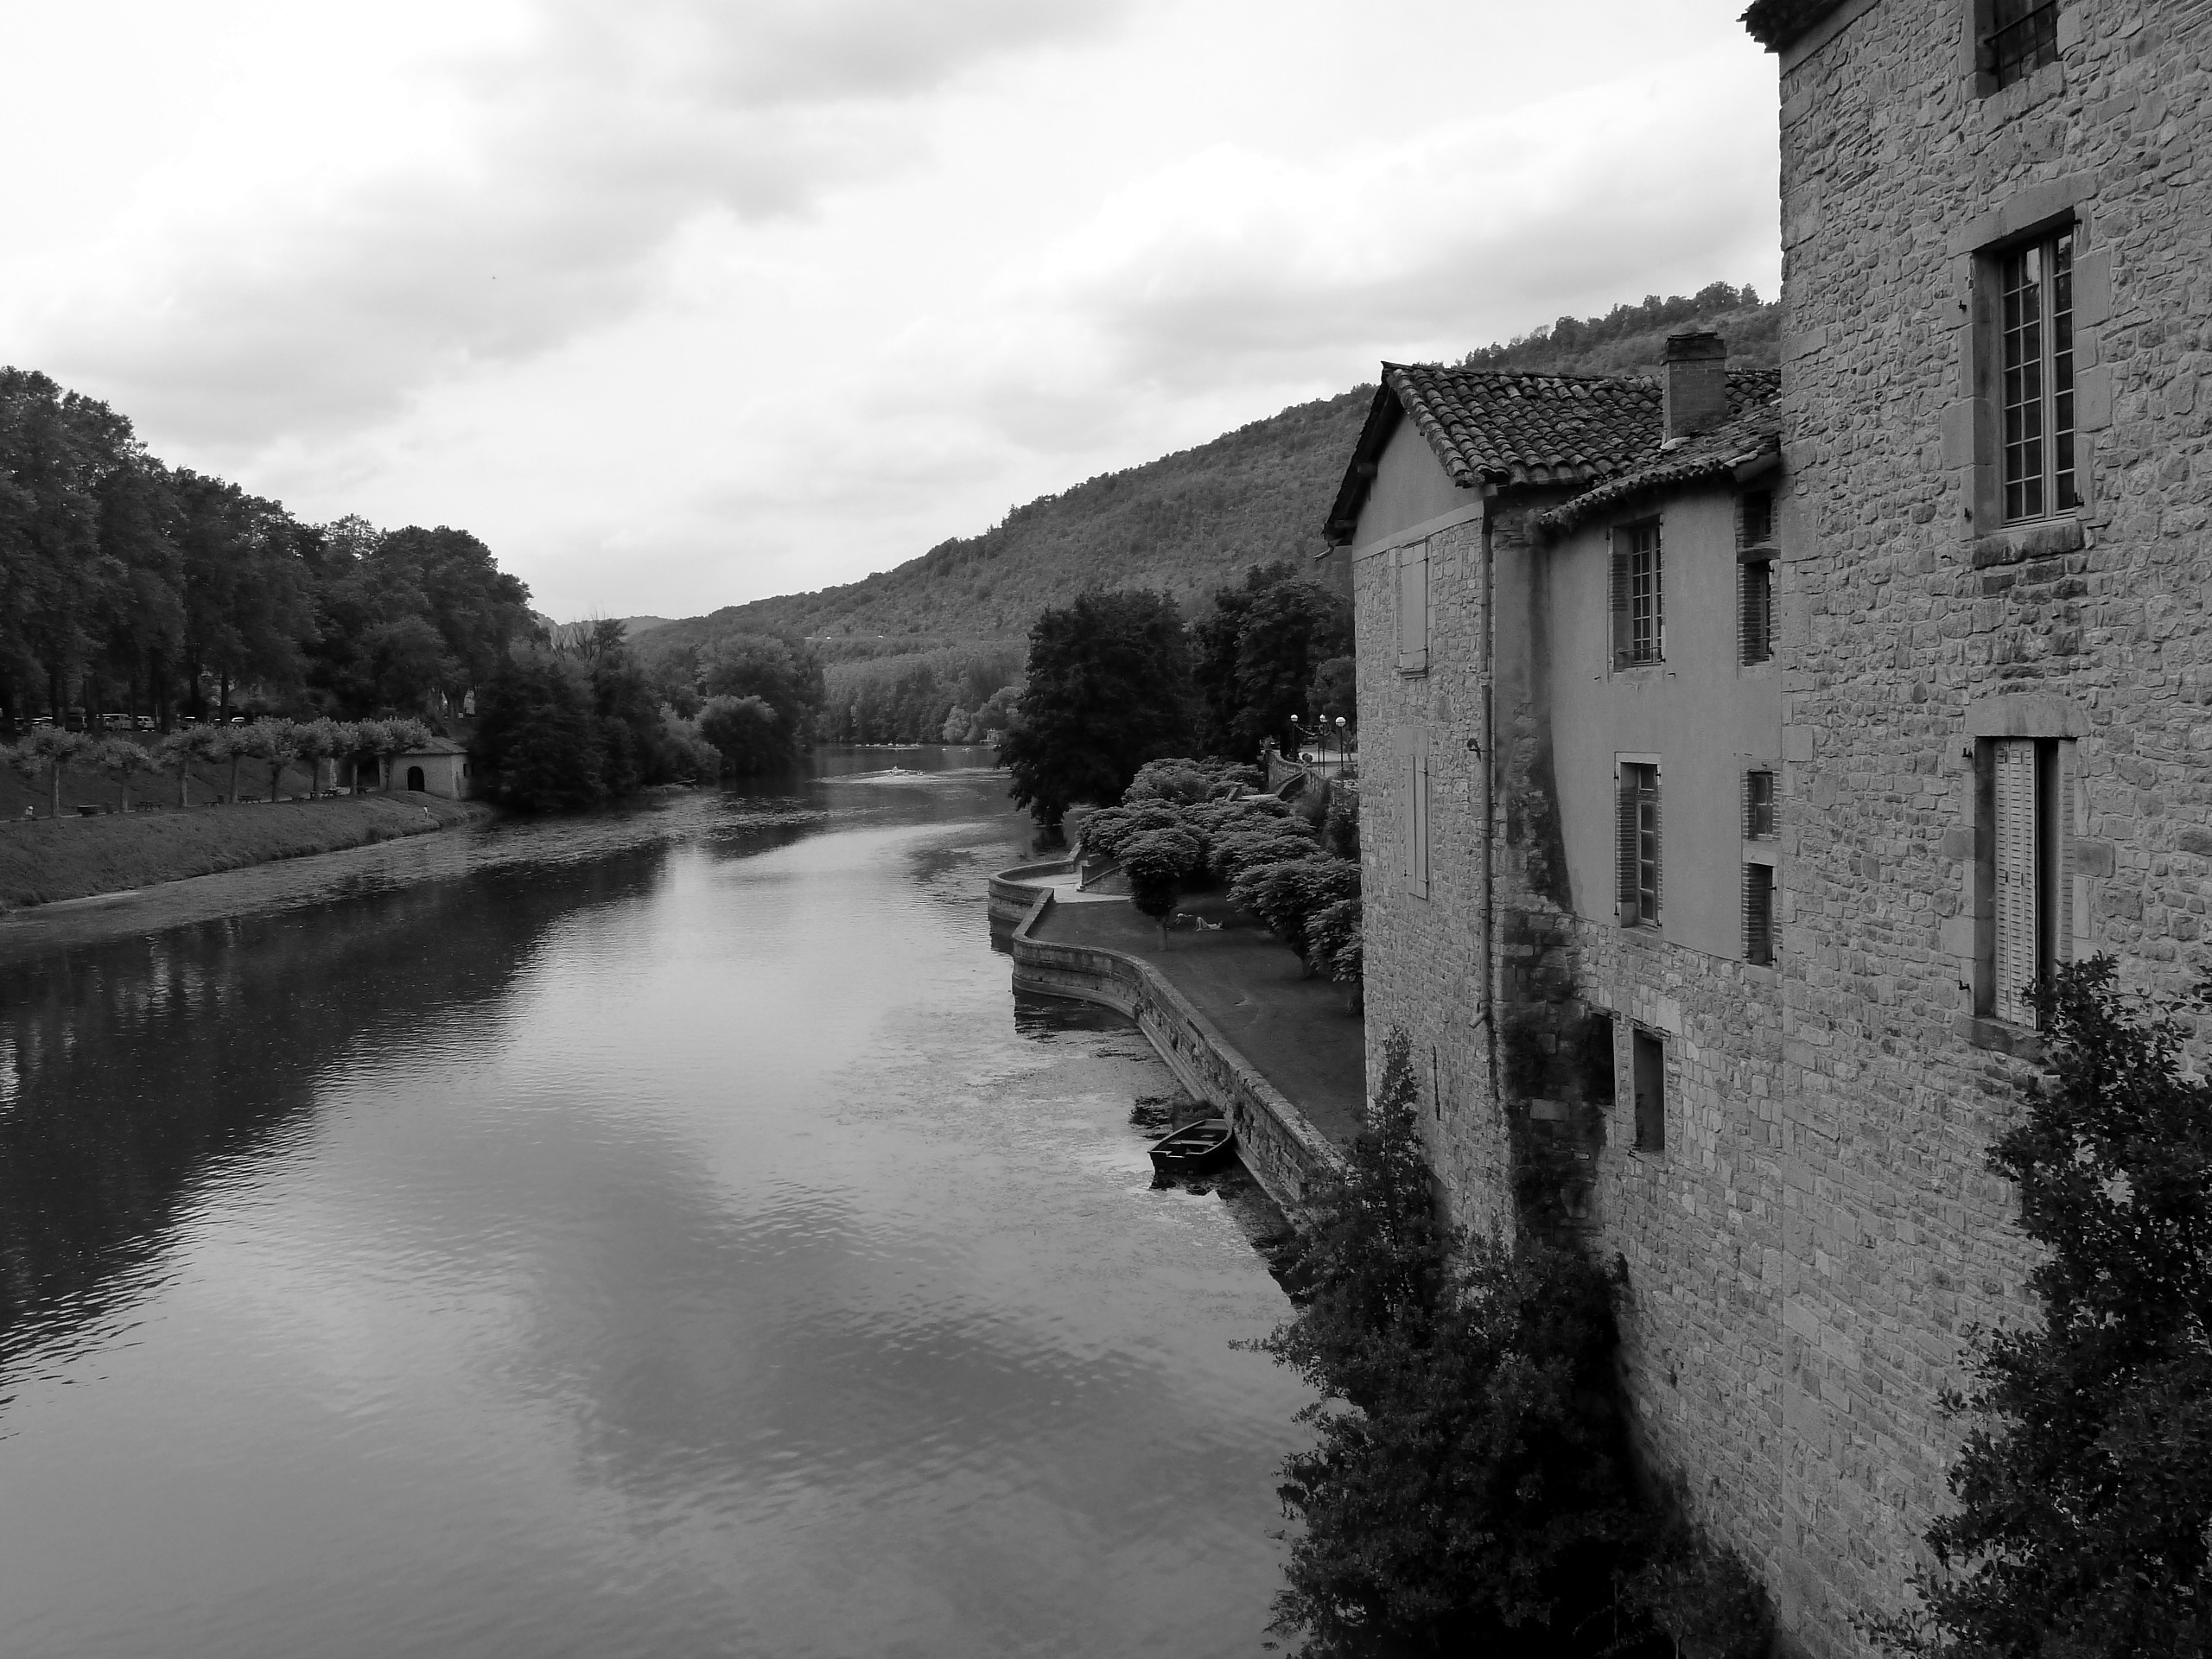
water, horizon, black and white, building, river, canal, france, reflection, monochrome, waterway, landform, monochrome photography, saint antonin noble val